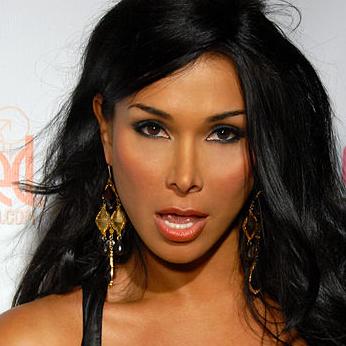
Age: 36